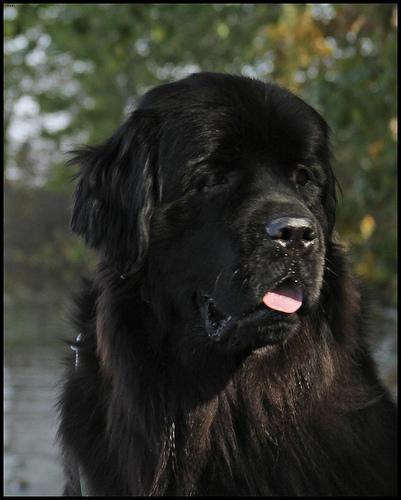
newfoundland